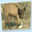
Label: deer